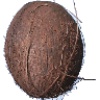
Label: Cocos 1